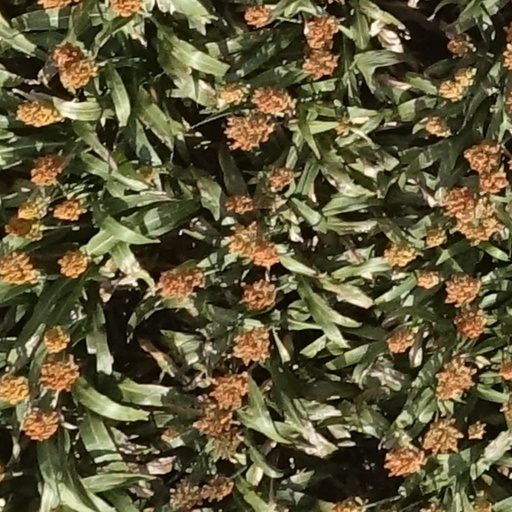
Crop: sorghum